Taisuke Matsugae

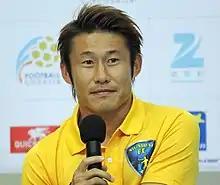
Matsugae with Mumbai at a press conference in 2016

is a Japanese football player. He played as a midfielder, most recently for Mumbai in the Indian I-League.